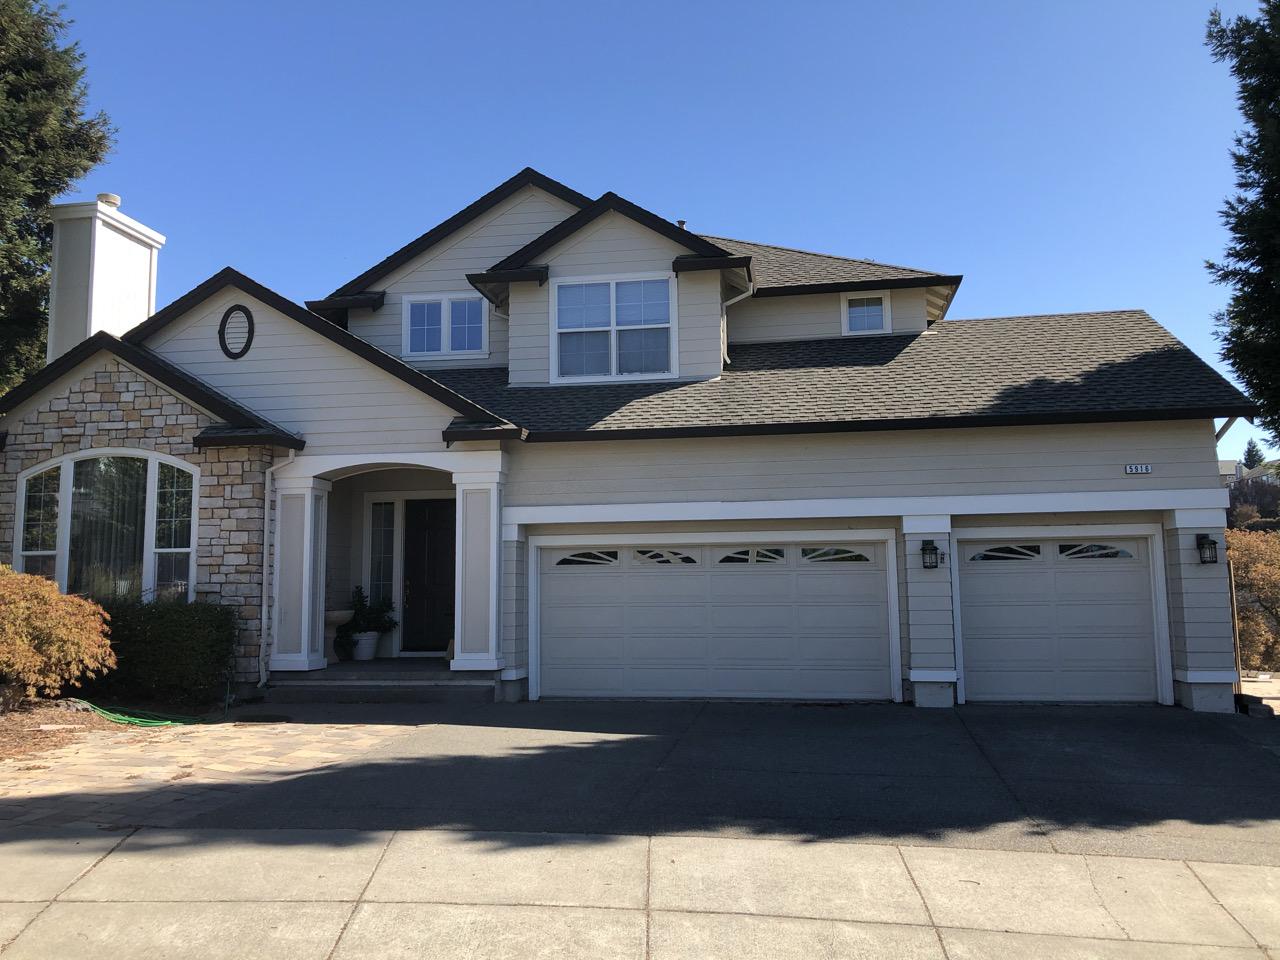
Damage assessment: no_damage